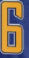
Number: 6